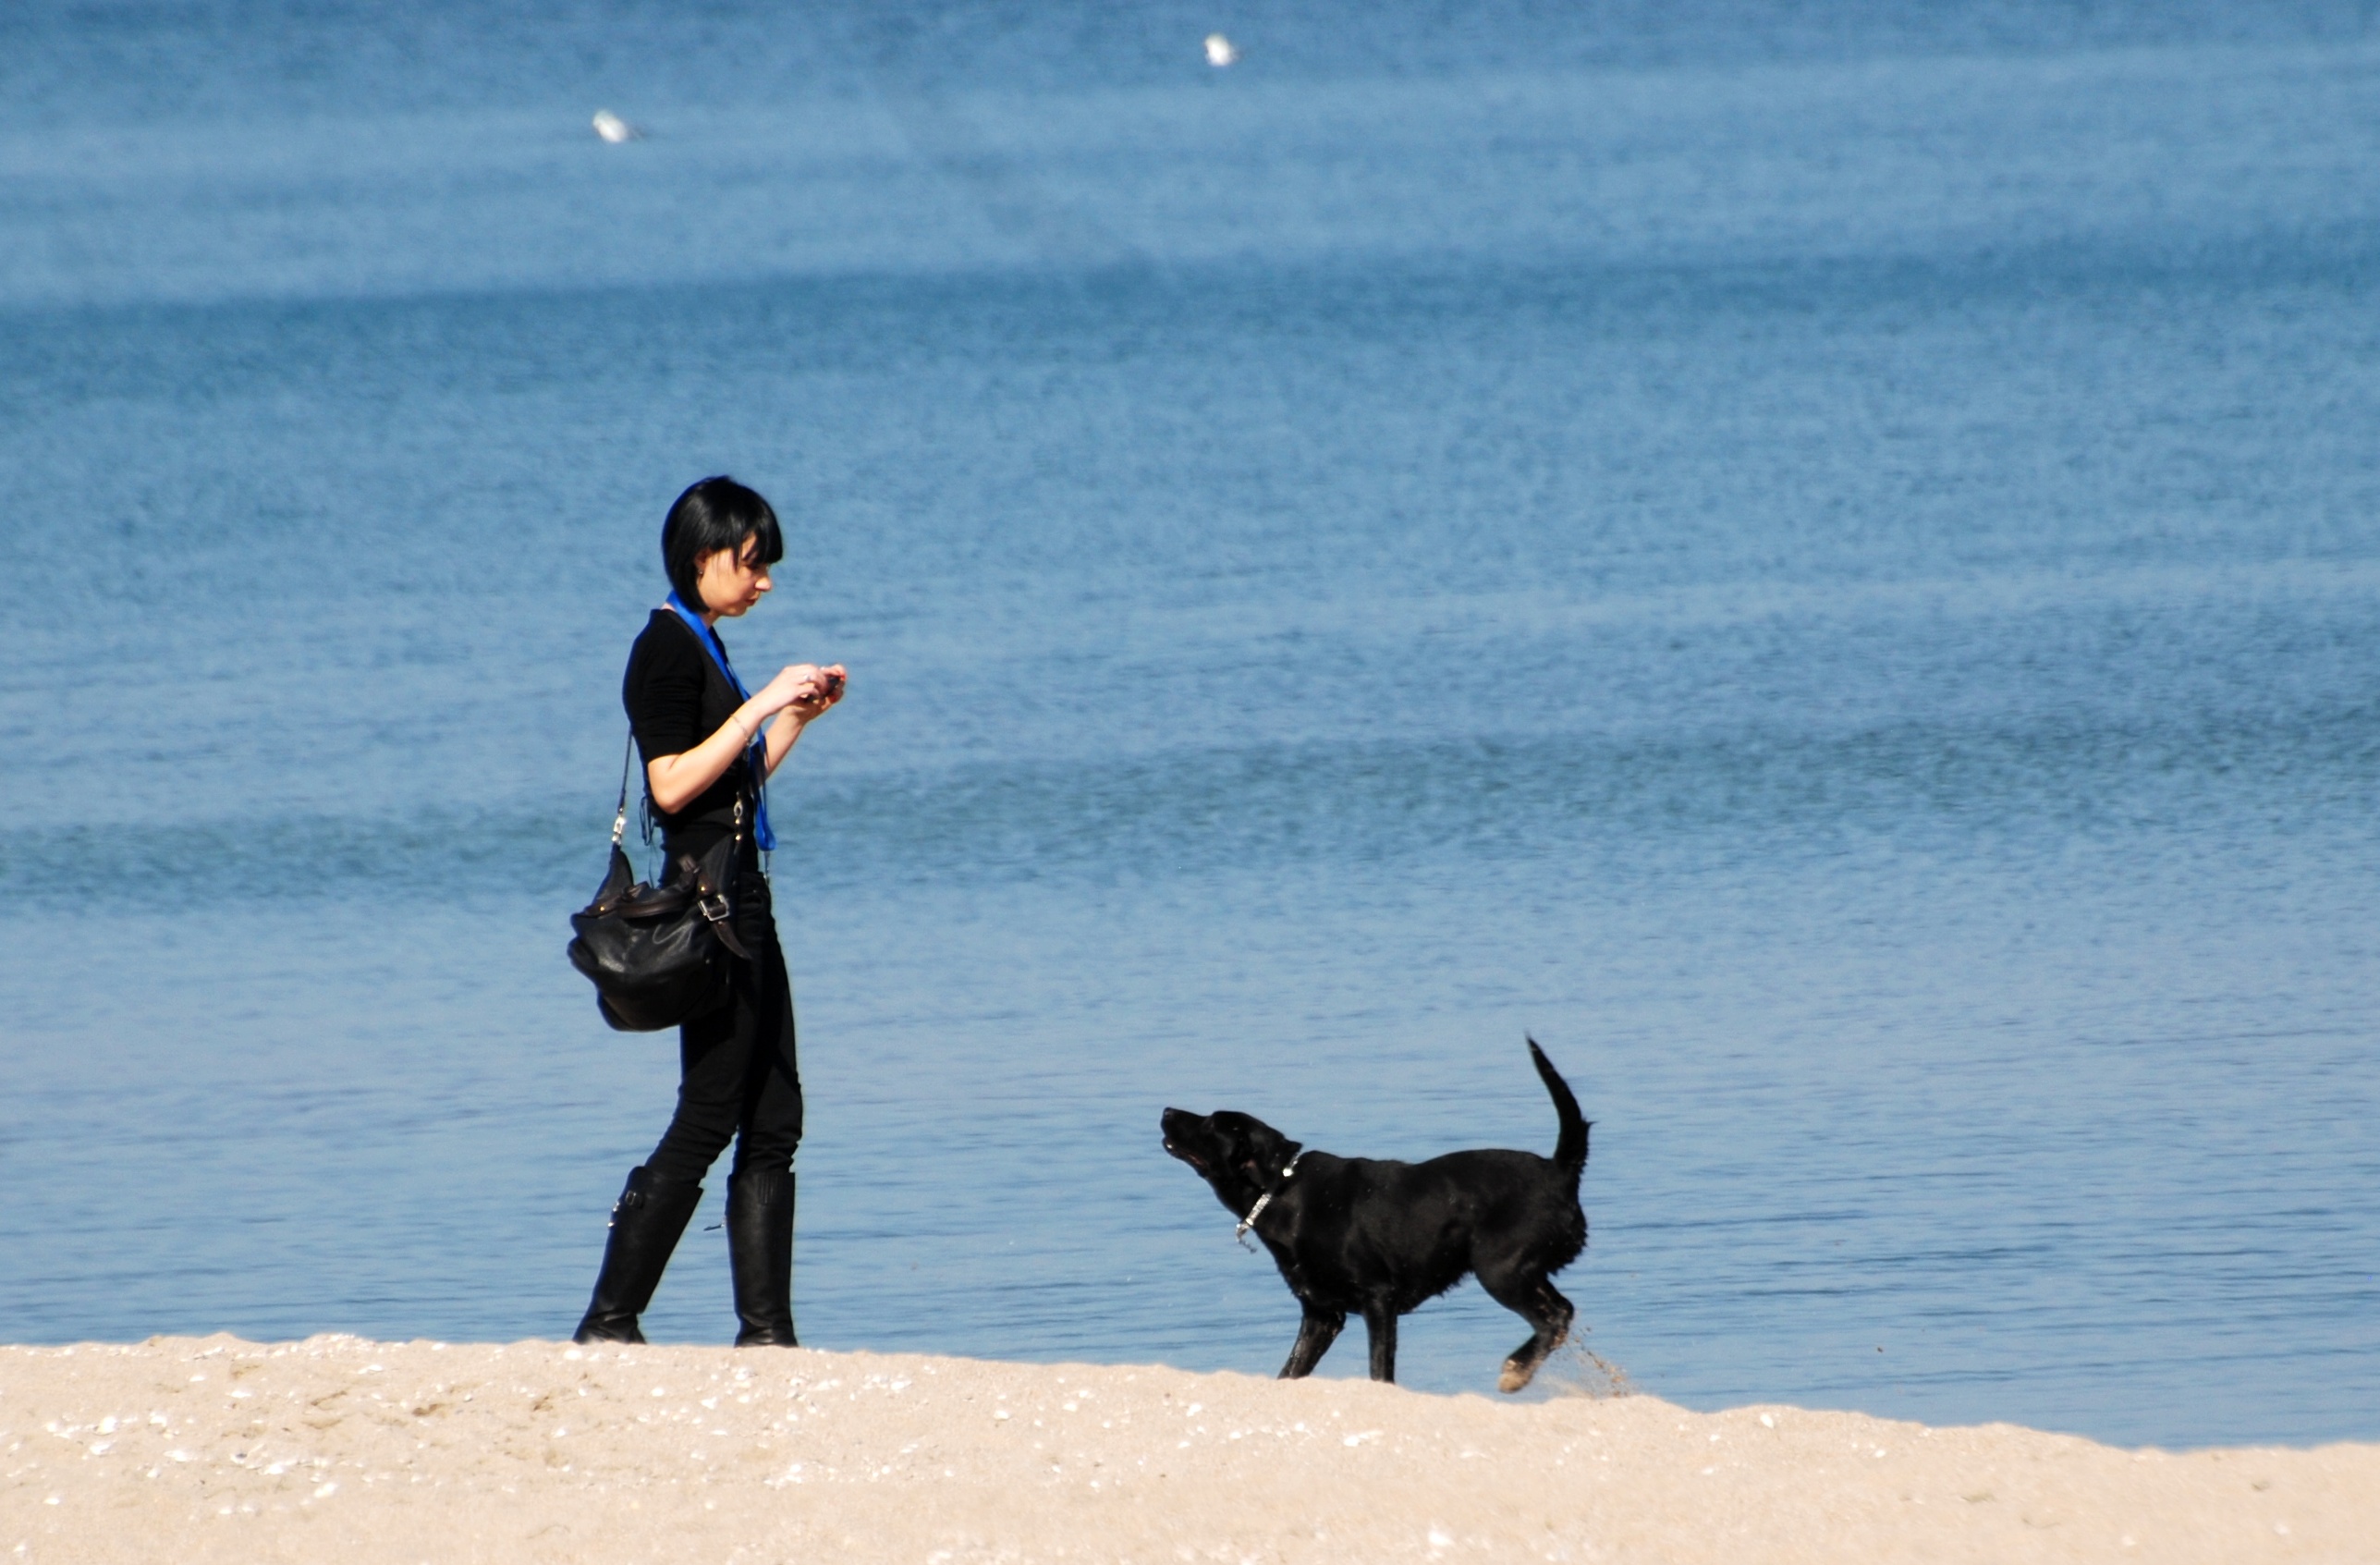
beach, sea, coast, ocean, dog, vacation, dog like mammal